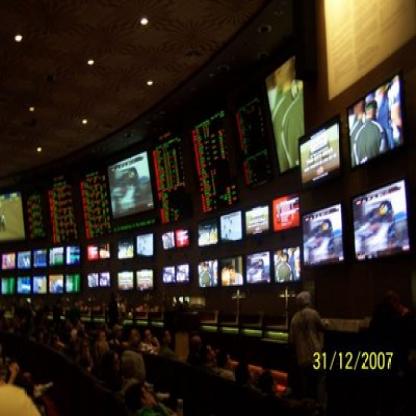
Scene: Indoor